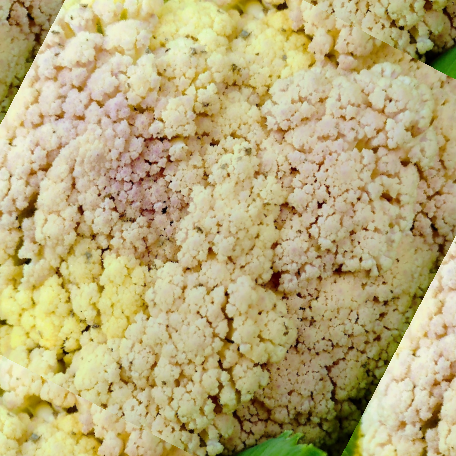
Label: Bacterial spot rot